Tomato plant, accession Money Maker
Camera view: vertical (180 deg); turntable rotation: 240 degrees
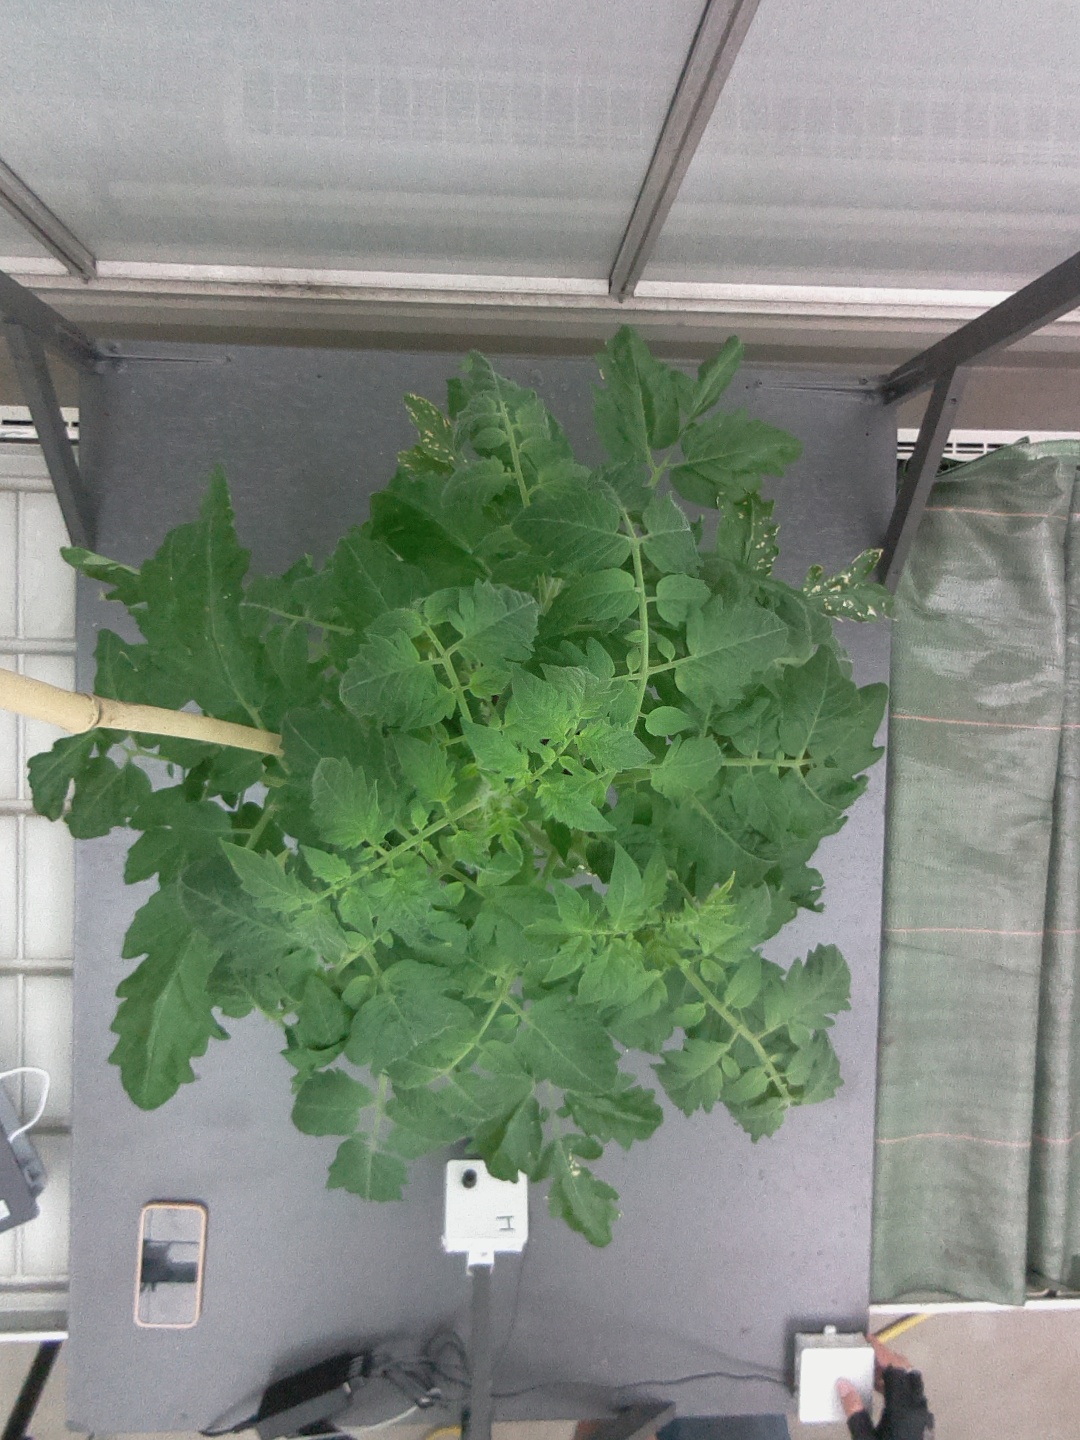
BBCH growth stage 27: 70%-80% Side shoots formed